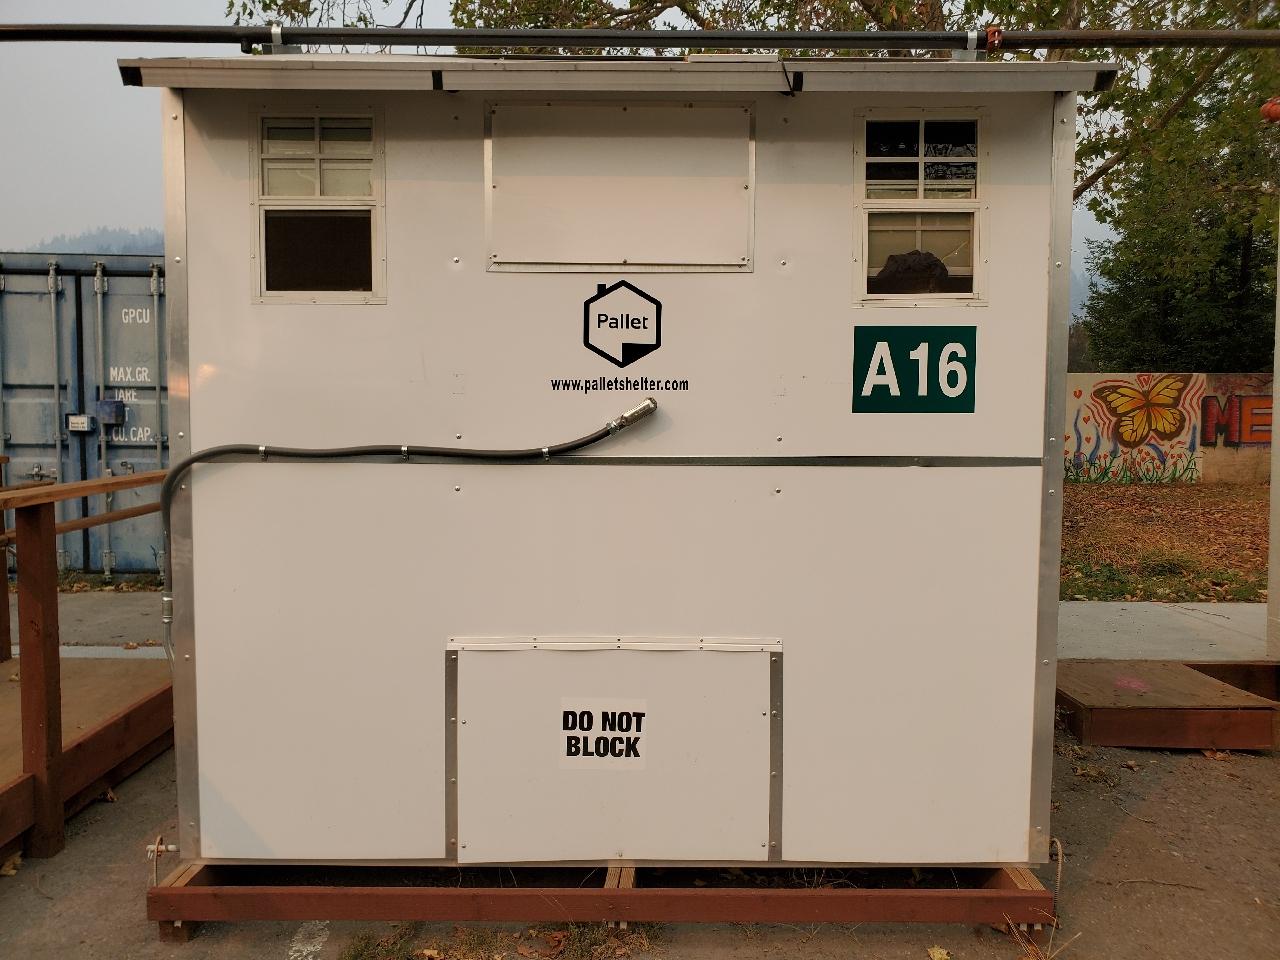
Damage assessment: no_damage